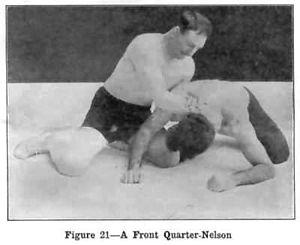
Le Full Nelson est une technique de contrôle utilisée en lutte ou au catch qui consiste à faire glisser ses deux bras sous les aisselles de son adversaire puis à joindre ses deux mains derrière la nuque de l'adversaire et à pousser dessus. C'est une double clef de tête pouvant être dangereuse pour les vertèbres cervicales.